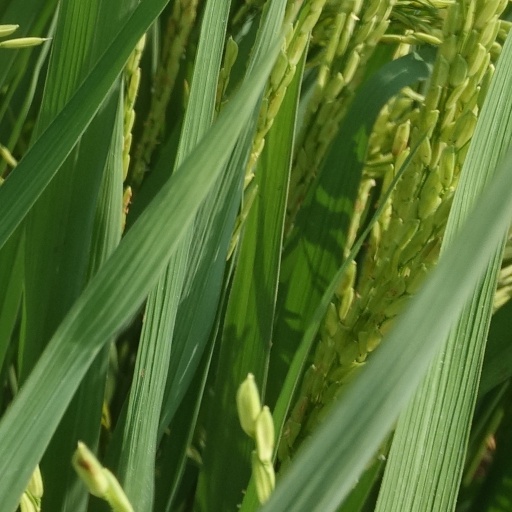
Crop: rice